The Great Escape (Irish TV series)

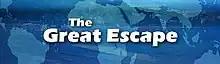

The Great Escape is an Irish television series broadcast on RTÉ One each Tuesday night at 22:15. It follows Irish families who leave Ireland to travel across the world in search of a better life. Two series have thus far been produced, with each series documenting four families who leave Ireland in search of a better life. The series details how they cope in their new surroundings, without any support from friends or family as they set up businesses, develop new careers, meet new friends and overcome cultural differences. Produced by Coco Television, it has thus far featured Irish families who have relocated to such countries as France, South Africa, Spain (thrice), Australia, Austria and Italy. The second series in 2009 was part of a group of programmes dealing with the topic of emigration. Others included "Death or Canada", "Blood of the Irish" and "Who Do You Think You Are?".